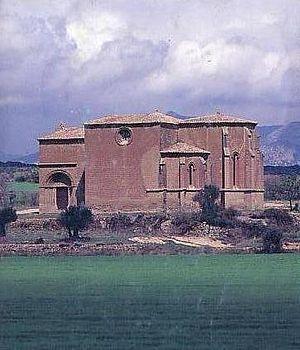
San Miguel de Foces est un monastère situé près d'Ibieca dans la Province de Huesca.